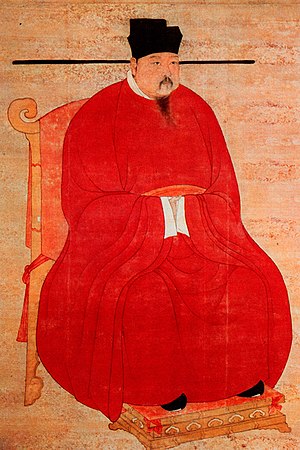
Song-dynastiet / Det nordlige Song 960 - 1126 / Keiser Zhenzong konsoliderer dynastiet og kejserværdigheden
Kejser Zhenzong af Song.
Song-dynastiet var et kinesisk kejserdynasti 960-1279, opdelt i de to hovedperioder under Det nordlige Song-dynasti 960-1127 og Det sydlige Song-dynasti 1127-1279.